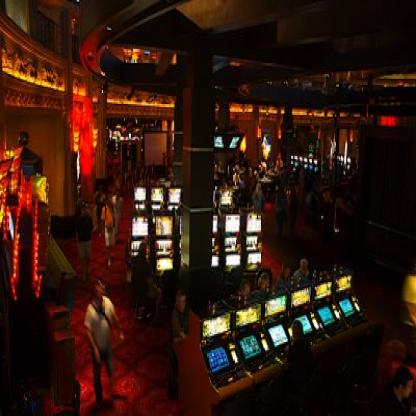
Scene: Indoor